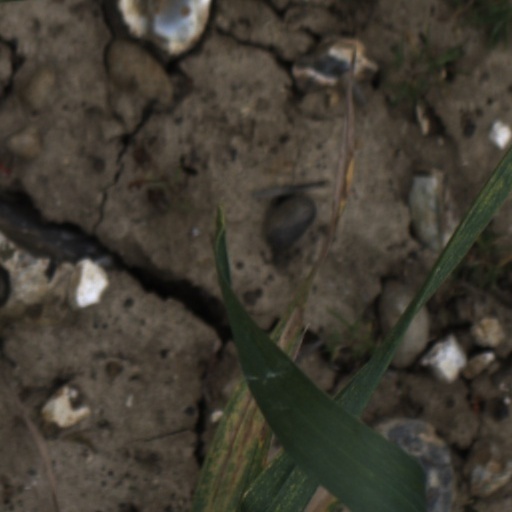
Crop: wheat